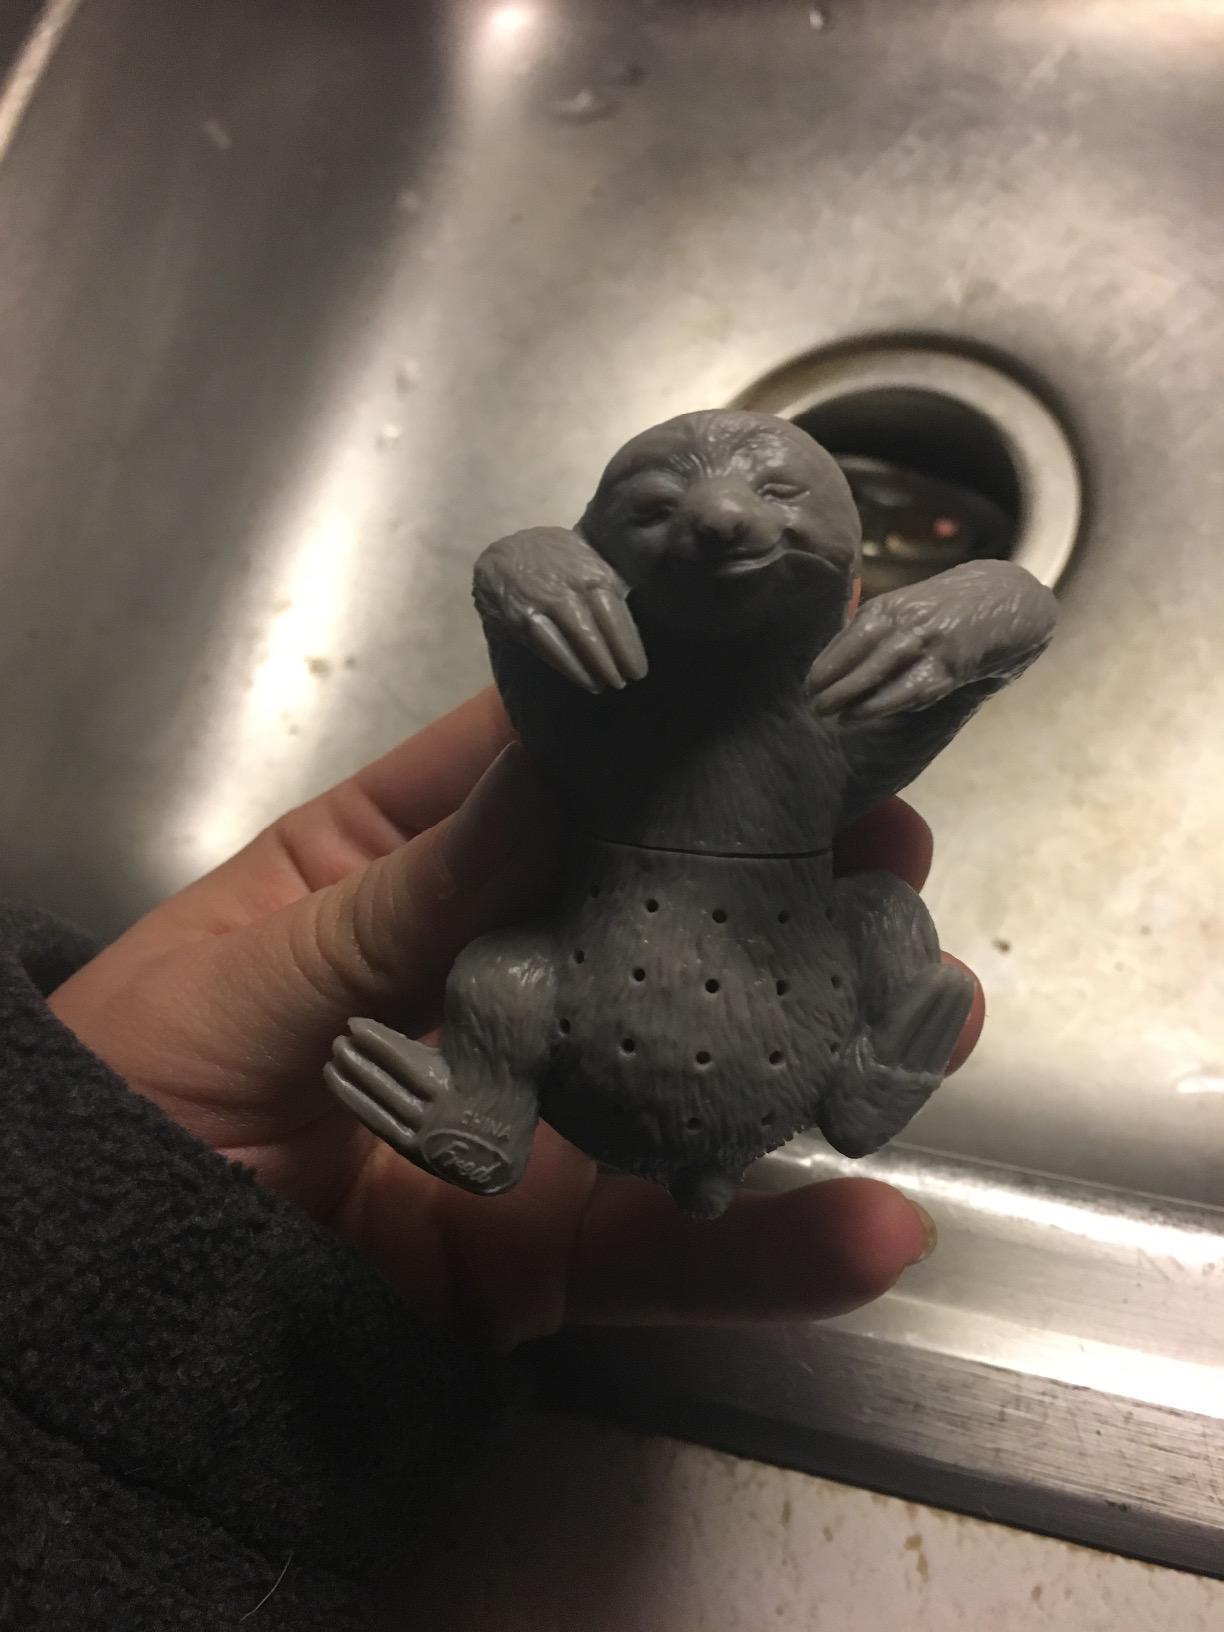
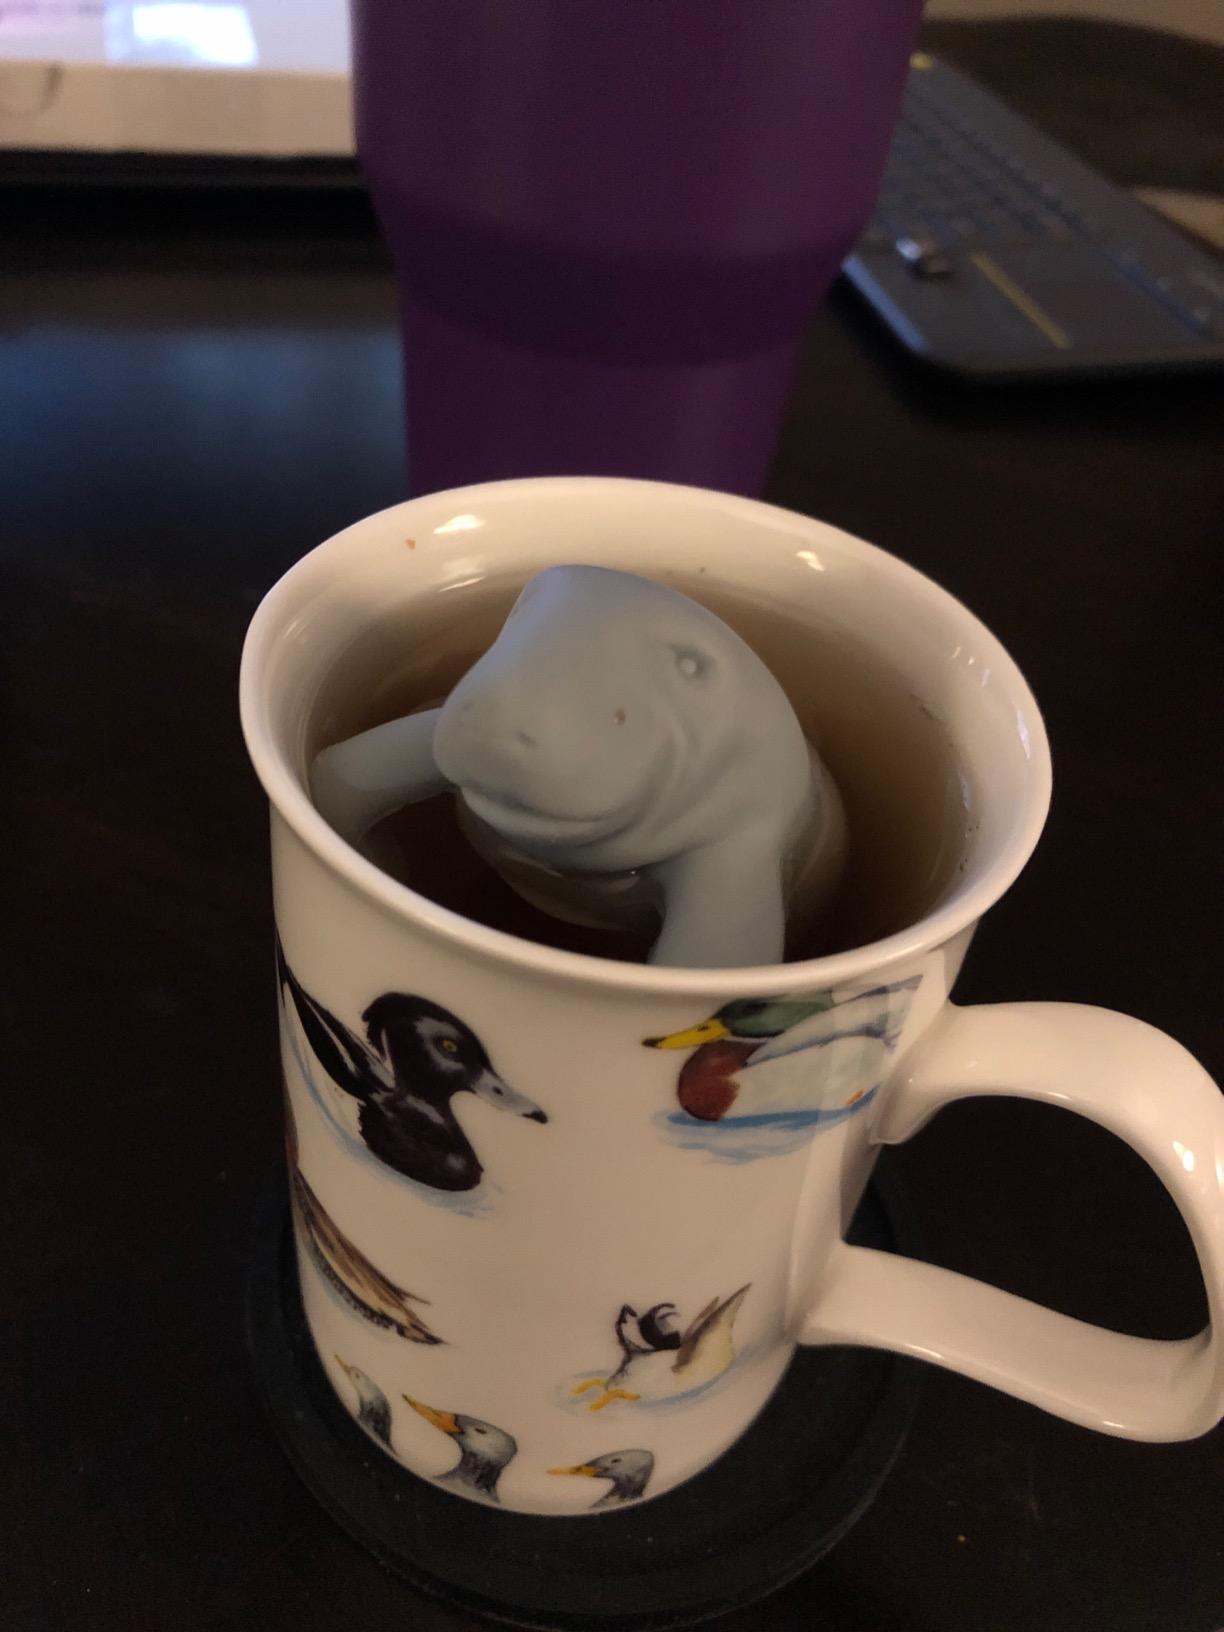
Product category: items_tea
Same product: no